Hôtel Beauharnais

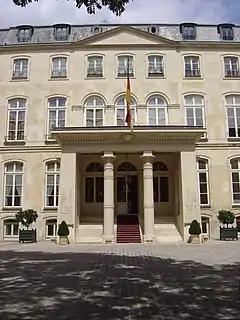
Portico of the Hôtel Beauharnais

The Hôtel Beauharnais is a historic hôtel particulier, a type of large French townhouse, in the 7th arrondissement of Paris. It was designed by architect Germain Boffrand. Its construction was completed in 1714. By 1803, the structure was purchased by Eugène de Beauharnais, who had it rebuilt in an Empire style. It has been listed as an official historical monument since July 25, 1951. Today it serves as the official residence of the German Ambassador to France.